Polyacetylene

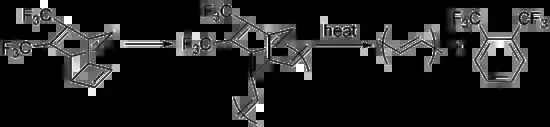
Durham precursor polymer (Reverse Diels–Alder) route to polyacetylene

When polyacetylene films are exposed to vapors of electron-accepting compounds (p-type dopants), the electrical conductivity of the material increases by orders of magnitude over the undoped material. p-Type dopants include Br, I, Cl, and AsF. These dopants act by abstracting an electron from the polymer chain. The conductivity of these polymers is believed to be a result of the creation of charge-transfer complexes between the polymer and halogen. Charge transfer occurs from the polymer to the acceptor compound; the polyacetylene chain acts as a cation and the acceptor as an anion. The "hole" on the polymer backbone is weakly associated with the anionic acceptor by Coulomb potential. Polyacetylene doped with (p-type) dopants retain their high conductivity even after exposure to air for several days.